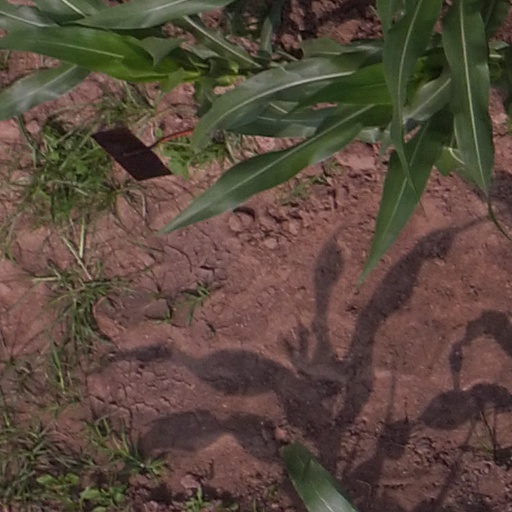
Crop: maize; corn